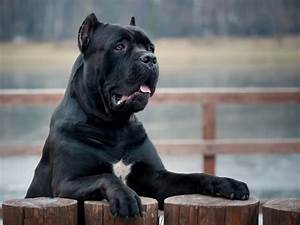
Label: cane